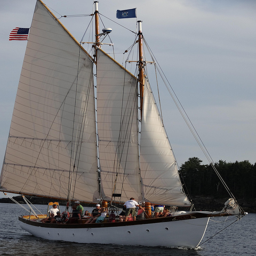
Group of people on a sail boat in a body of water.
A sail boat with a group of people on it sailing on the water.
The boat with large sails glides over the water.
A small white ship with a group of people.
A group of people riding a large sailboat on the water.